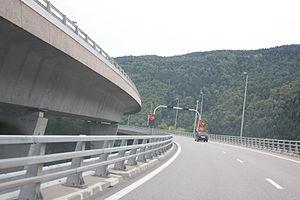
Le viaduc de Nantua est un pont autoroutier qui permet à l'autoroute A40 de relier Mâcon à Annemasse puis Saint-Gervais en franchissant la vallée de Nantua à la sortie du tunnel de Chamoise. De ce fait le viaduc permet de franchir le petit cours d'eau de l'Oignin. La première tranche a été ouverte à la circulation en 1985, puis la seconde en 1996.